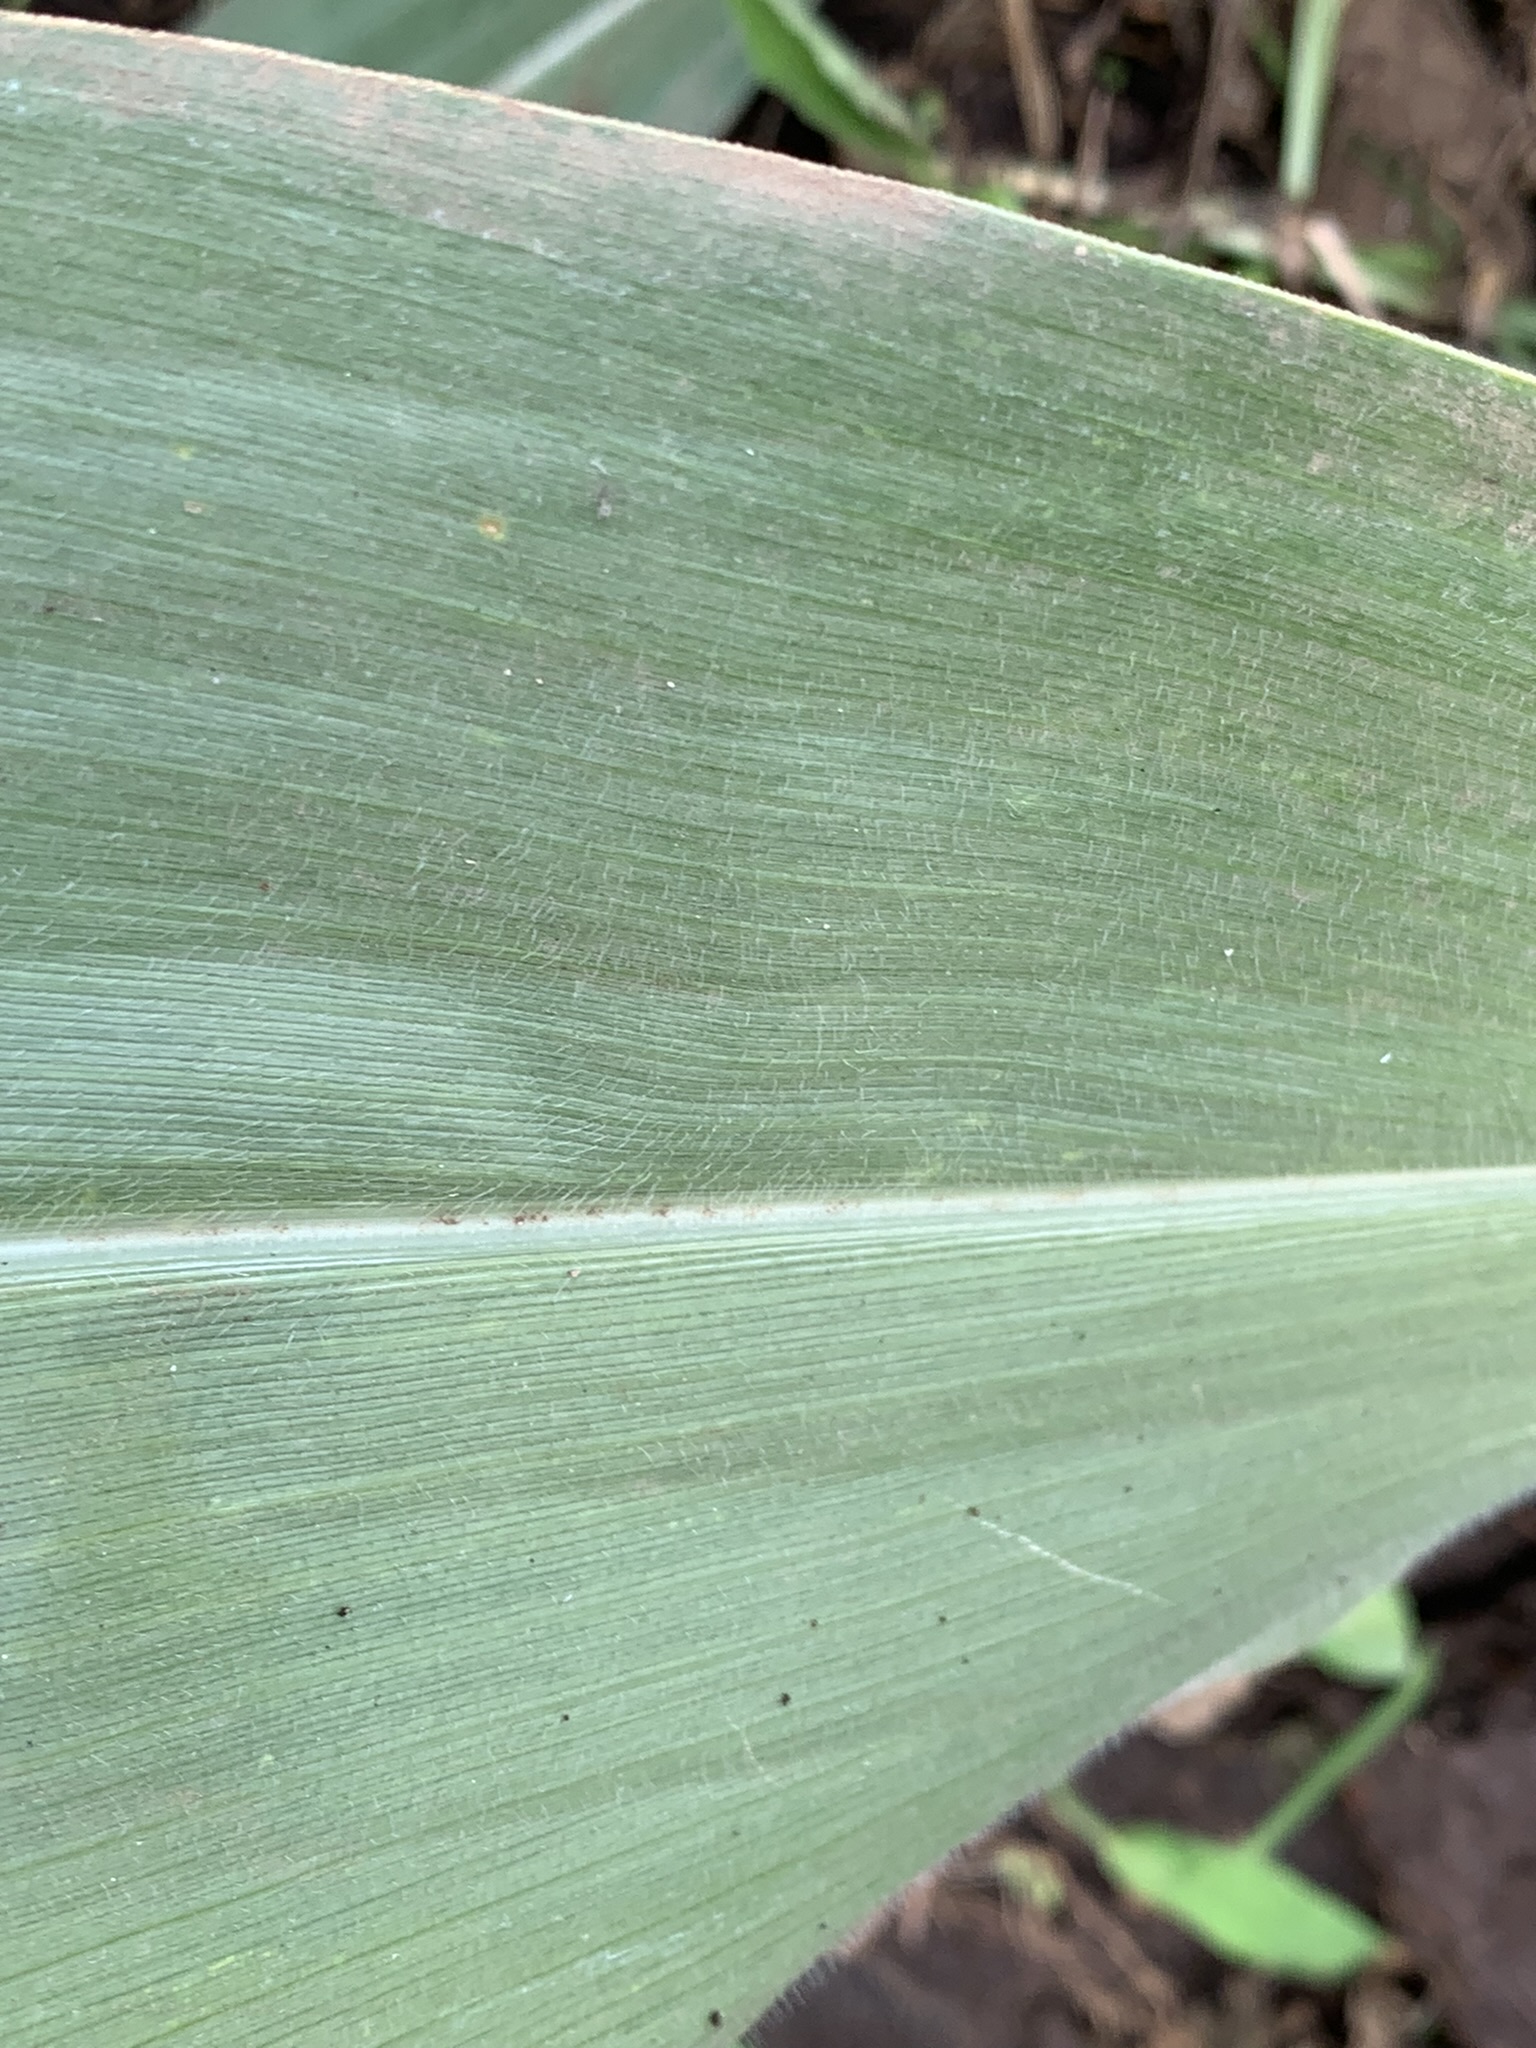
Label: Healthy